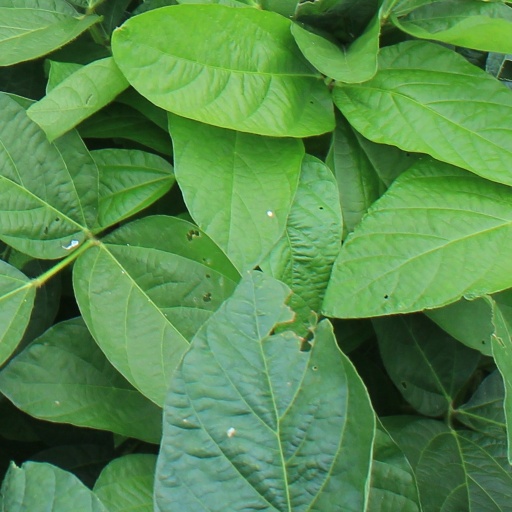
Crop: soybean